London Overground

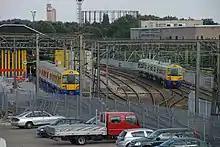
London Overground EMUs stabled at Willesden TMD

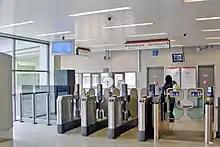
Electronic ticket barriers at Surrey Quays Station

London Overground's head office and control centre are at Swiss Cottage. Rolling stock is maintained at Willesden Junction and New Cross Gate TMDs, the latter being newly built for the extended East London line. There are also sidings at Silwood Triangle (just north of New Cross depot), built in 2013–14. Satellite locations for stabling trains include Stratford, London Euston and sidings (mainly used by London Northwestern Railway), and c2c's East Ham Depot. Train crews are based at stations including Euston, Willesden Junction, Watford Junction, New Cross, Stratford and Gospel Oak. Up to the early 2010s, London Overground operated with a conductor or guard on its North London, West London and Gospel Oak services. With the other 60% of Overground services already operated by only a driver, it was decided in 2013 to convert these remaining two-person operated trains to driver only.